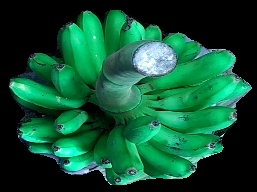
Variety: rasbale
Grade: grade1